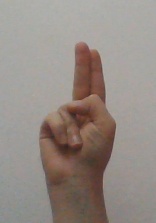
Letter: taa